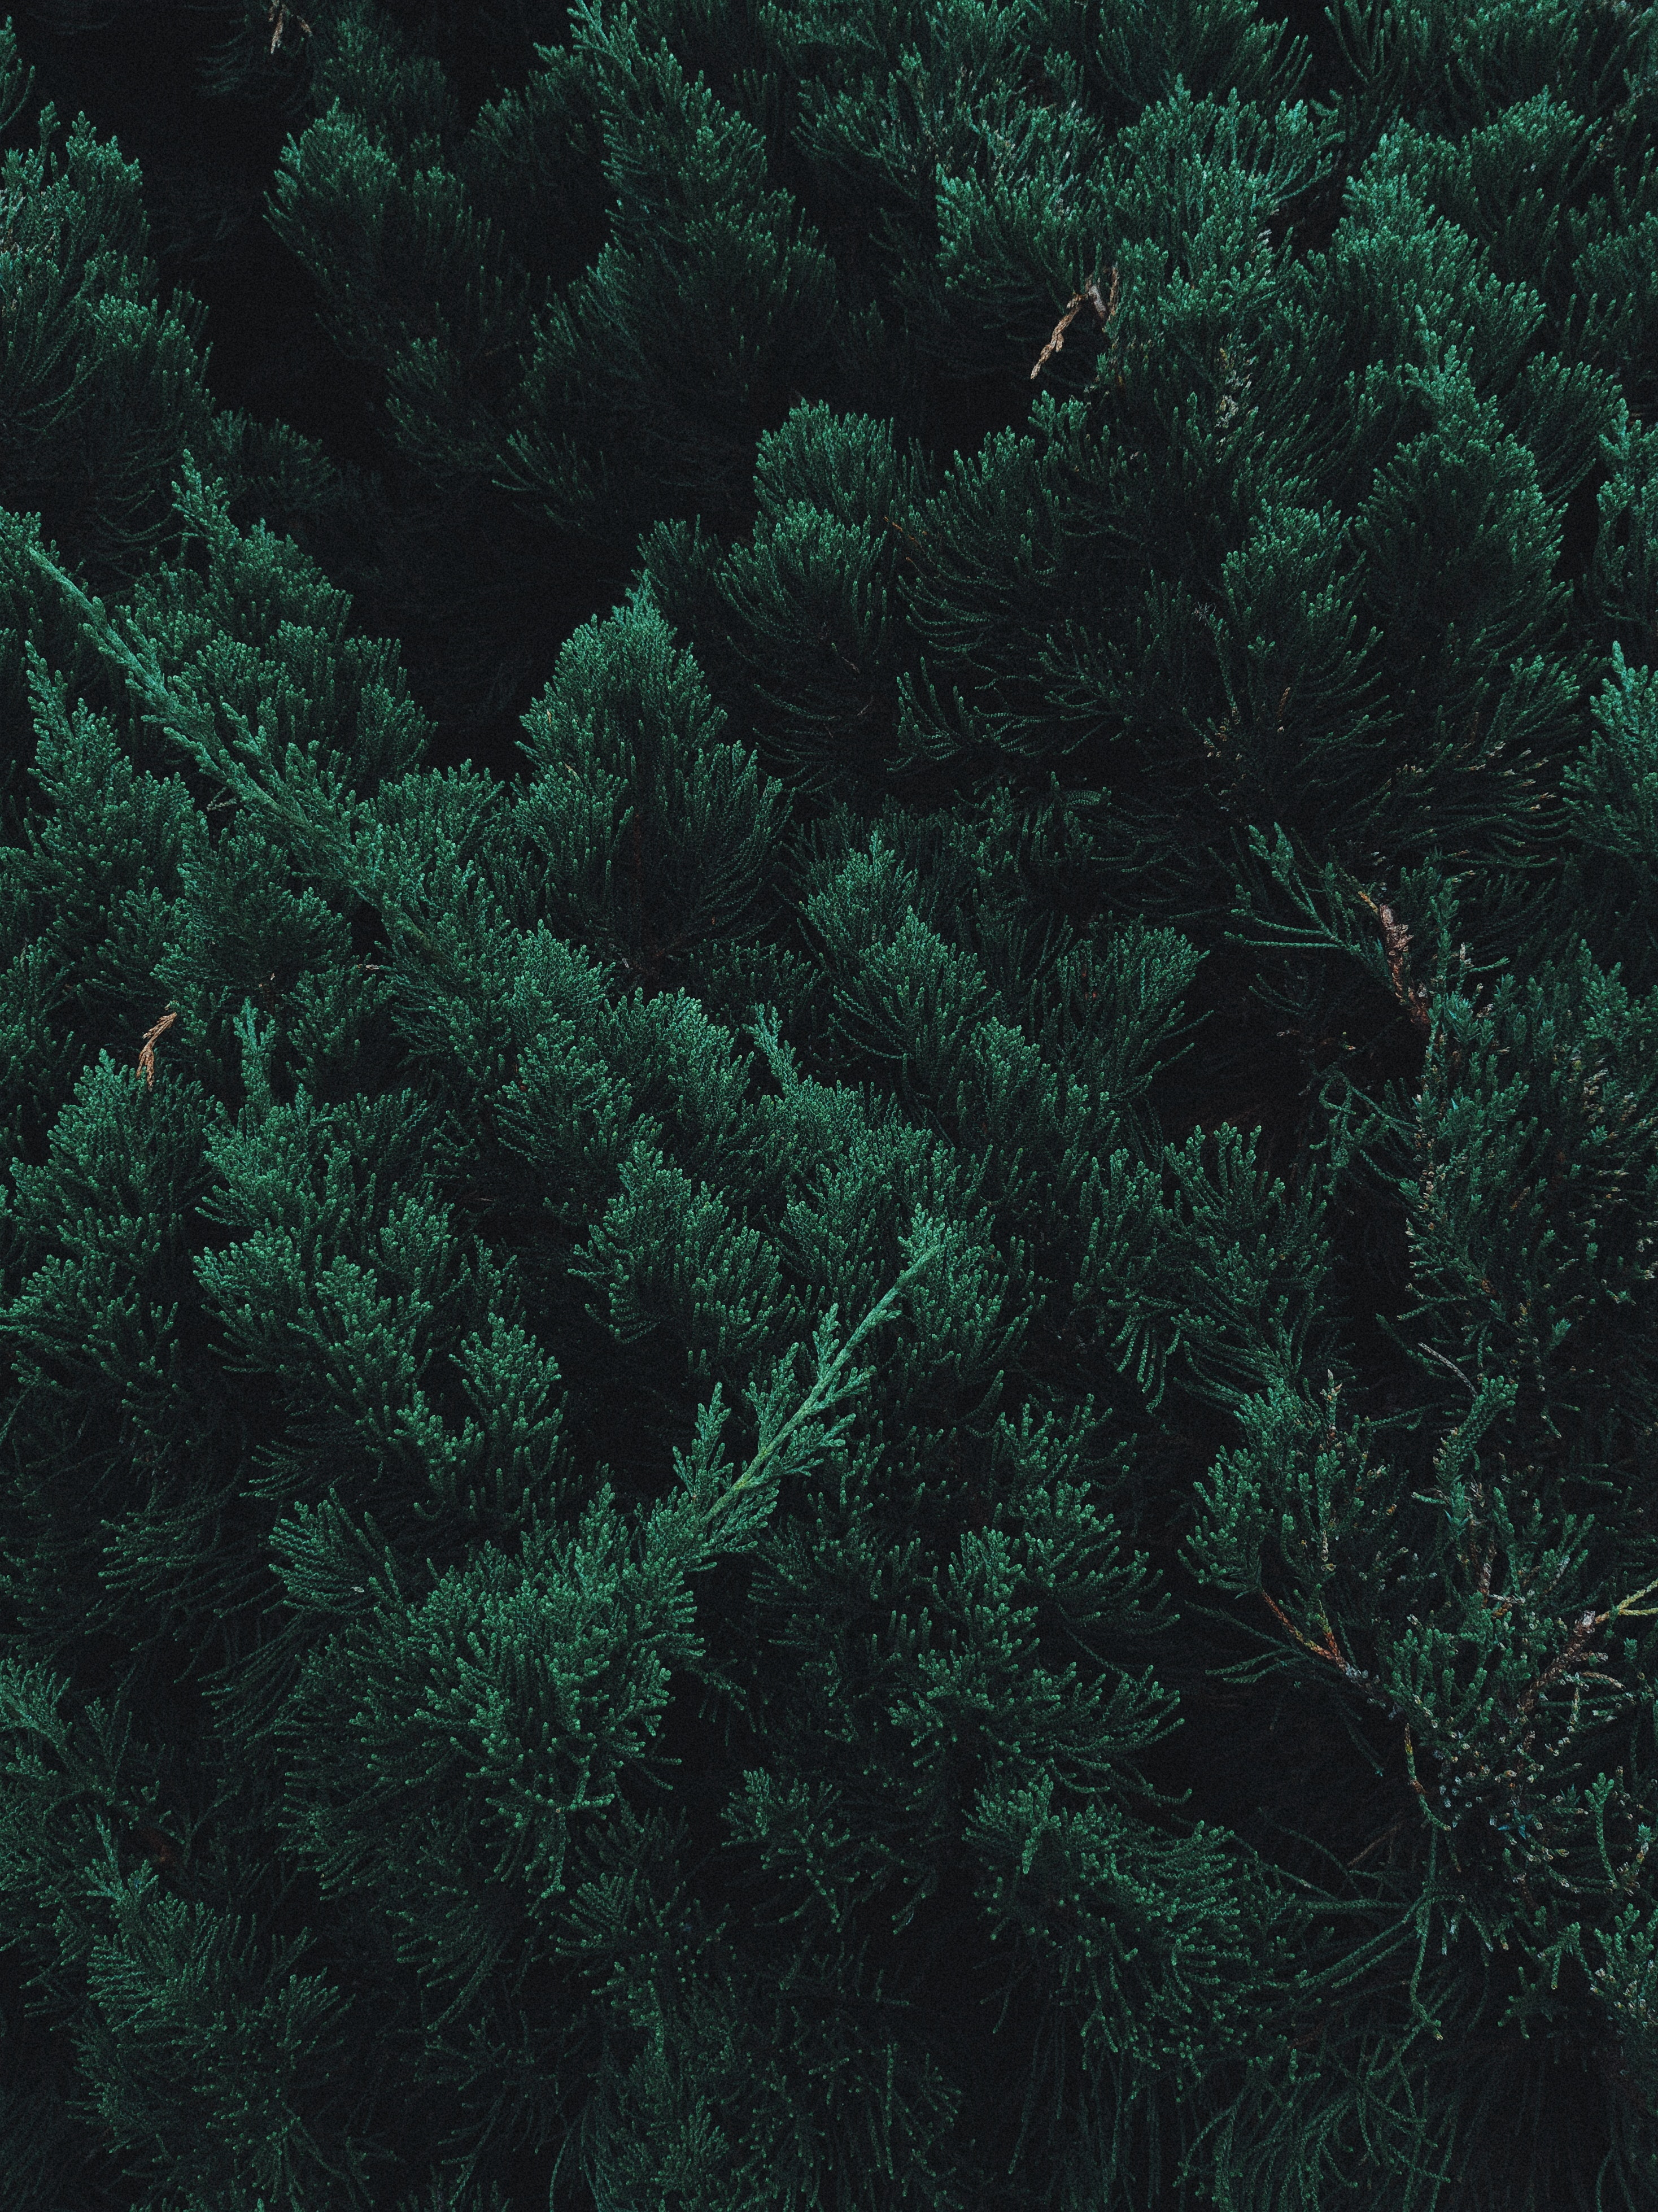
green, tree, biome, forest, plant, grass, rainforest, tropical and subtropical coniferous forests, evergreen, conifer